Rotax 912

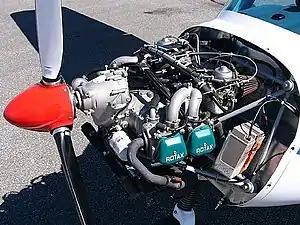
Rotax 912ULS installation in a 3Xtrim 3X55 Trener

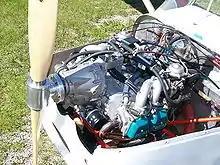
Rotax 912ULS installation in a Blue Yonder Merlin EZ

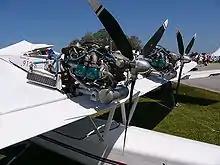
Pusher engine installation of two Rotax 912ULSs in a Lockwood Aircam

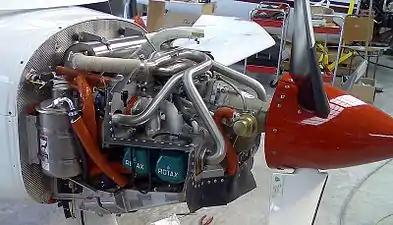
Rotax 912ULS with tuned exhaust in a Dyn'Aéro MCR01 with 3-blade hydraulic CSU propeller

The Rotax 912 is a horizontally-opposed four-cylinder, naturally-aspirated, four-stroke aircraft engine with a reduction gearbox. It features liquid-cooled cylinder heads and air-cooled cylinders. Originally equipped with carburetors, later versions are fuel injected. Dominating the market for small aircraft and kitplanes, Rotax produced its 50,000th 912-series engine in 2014. Originally available only for light sport aircraft, ultralight aircraft, autogyros and drones, the 912-series engine was approved for certified aircraft in 1995.